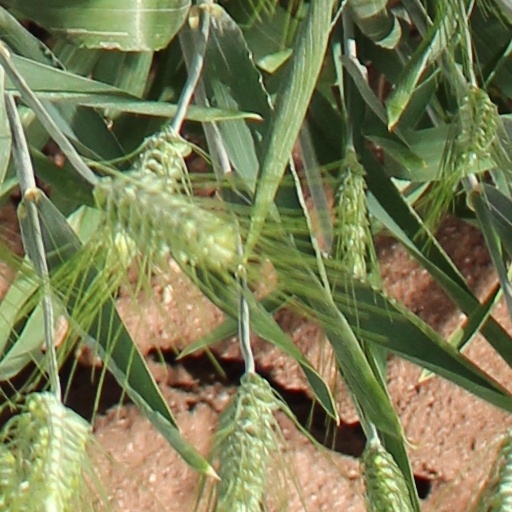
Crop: wheat